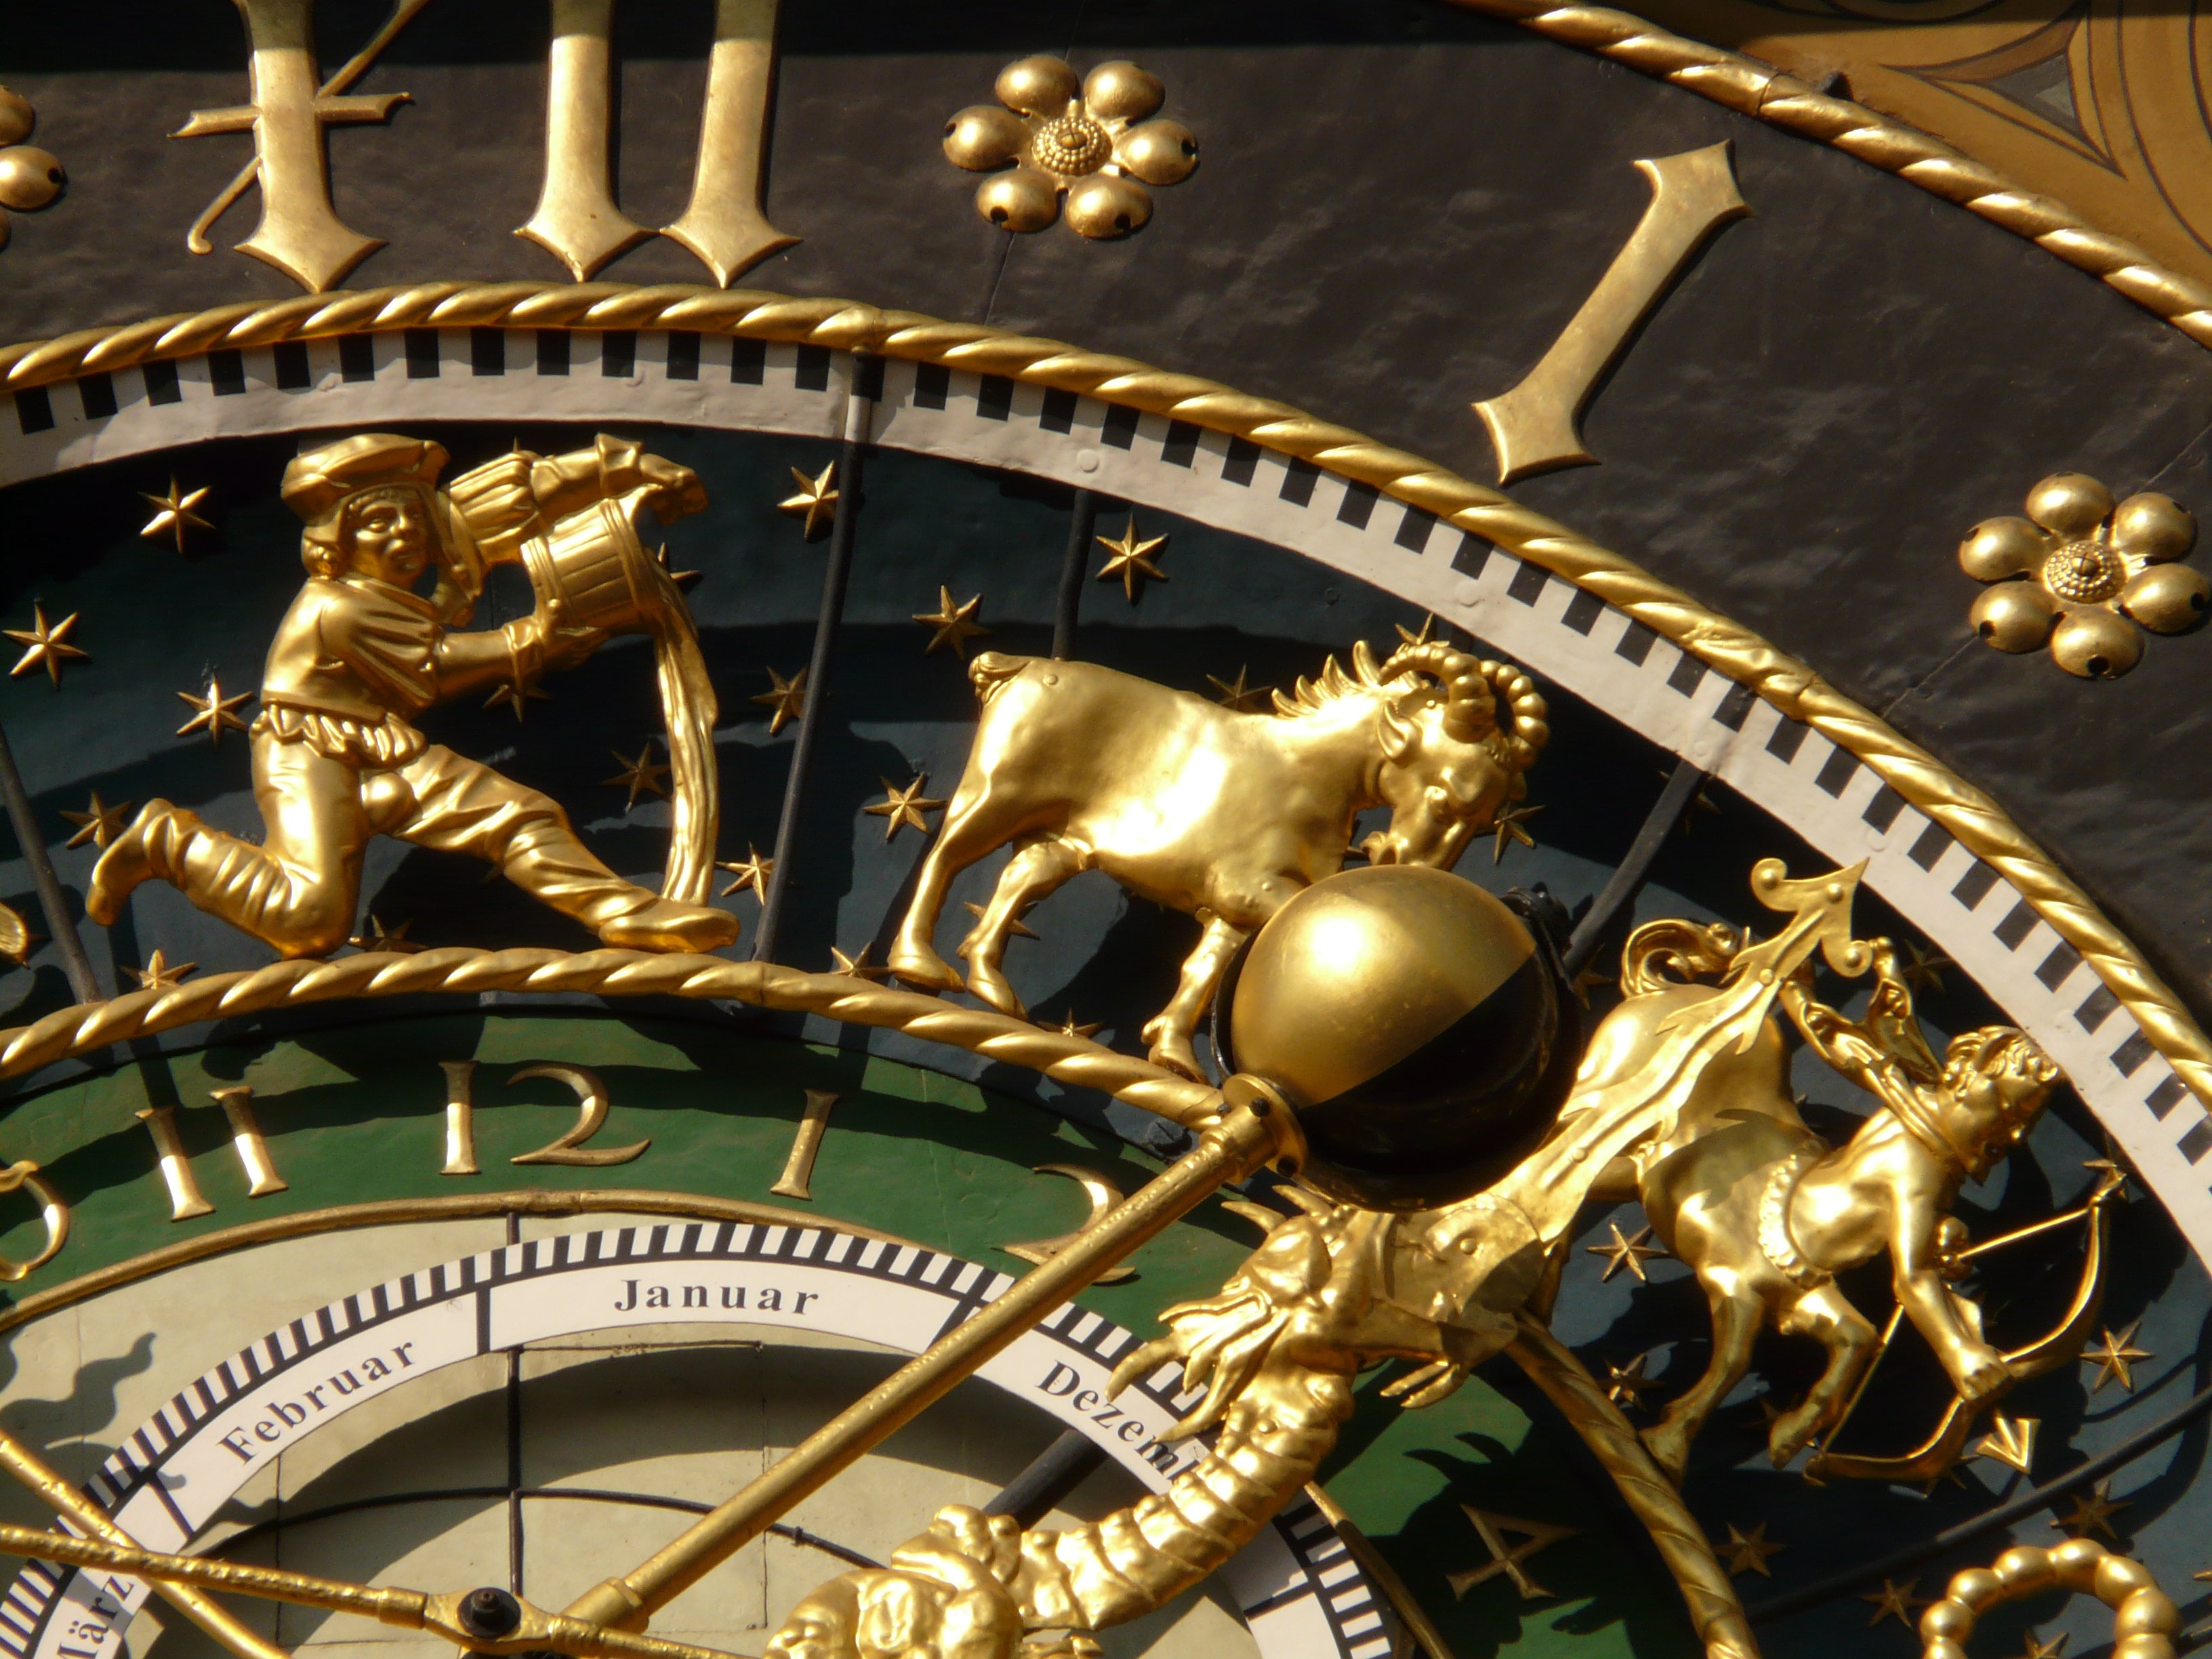
clock, time, golden, amusement park, macro, park, carousel, close, dial, date, gold, year, seasons, day, tourist attraction, ulm, month, town hall, pointer, time indicating, time of, astronomical clock, moon phases, watchmaker, horology, amusement ride, zodiac, zodiac ring, isaak habrecht